The Phantom of the Opera (2004 film)

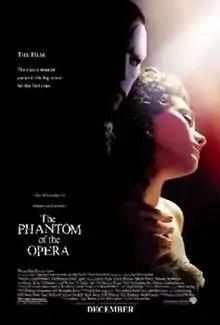
Theatrical release poster

The Phantom of the Opera is a 2004 musical romantic drama film based on Andrew Lloyd Webber's musical of the same name, which in turn is based on Gaston Leroux's novel, "Le Fantôme de l'Opéra". Produced and co-written by Lloyd Webber and directed by Joel Schumacher, it stars Gerard Butler as the titular character, with Emmy Rossum, Patrick Wilson, Miranda Richardson, Minnie Driver, Simon Callow, Ciarán Hinds, Victor McGuire and Jennifer Ellison in supporting roles.